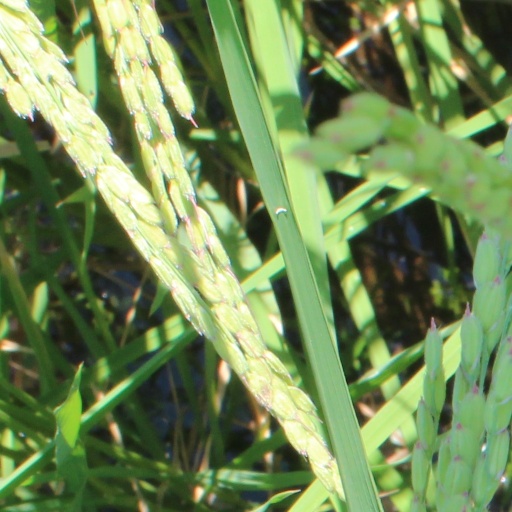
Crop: rice